British Rail Class 37

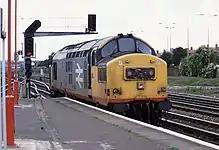
37371 at Eastleigh

There were two incarnations of a 37/3 subclass. The first was a group of 12 Motherwell allocated locos that were fitted with strengthened couplings and modified brake blocks for working the heavy trains to Ravenscraig. These were all renumbered back to their original numbers by the end of 1988. Starting in 1979 triple-heading on iron ore hoppers between Port Talbot and Llanwern in South Wales commenced, typically using locomotives in the range 37 299-37 308.